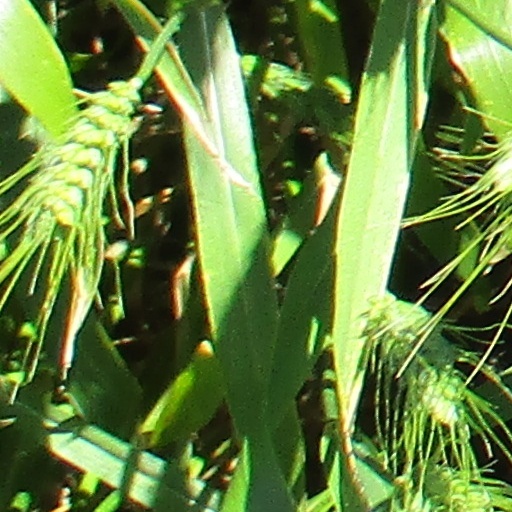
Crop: wheat